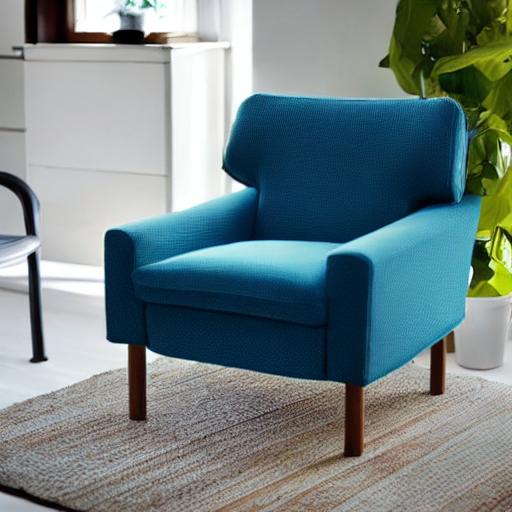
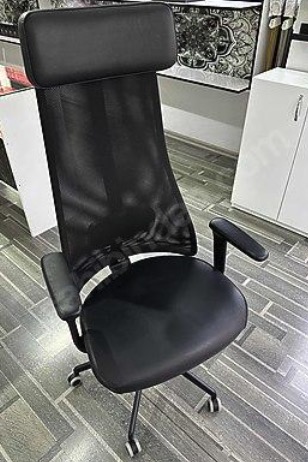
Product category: items_chair
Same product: no